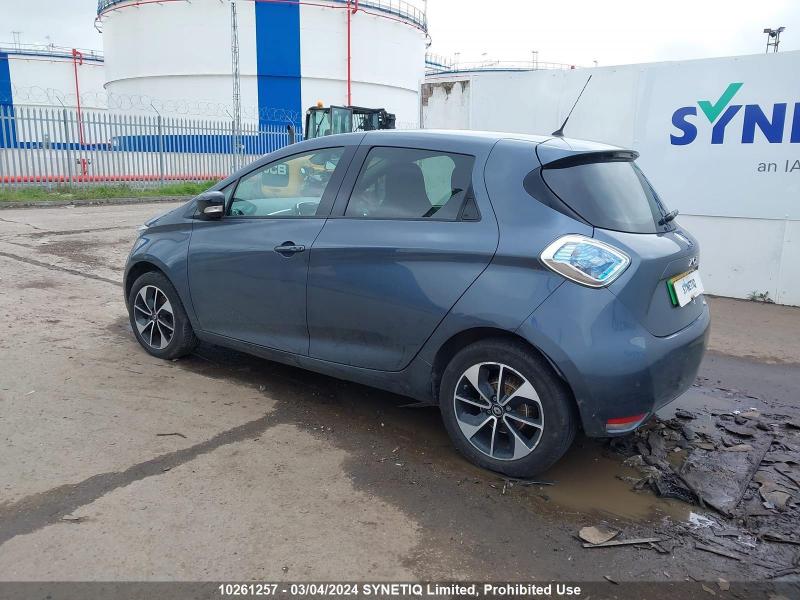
Aucun dommage détecté.
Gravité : aucun